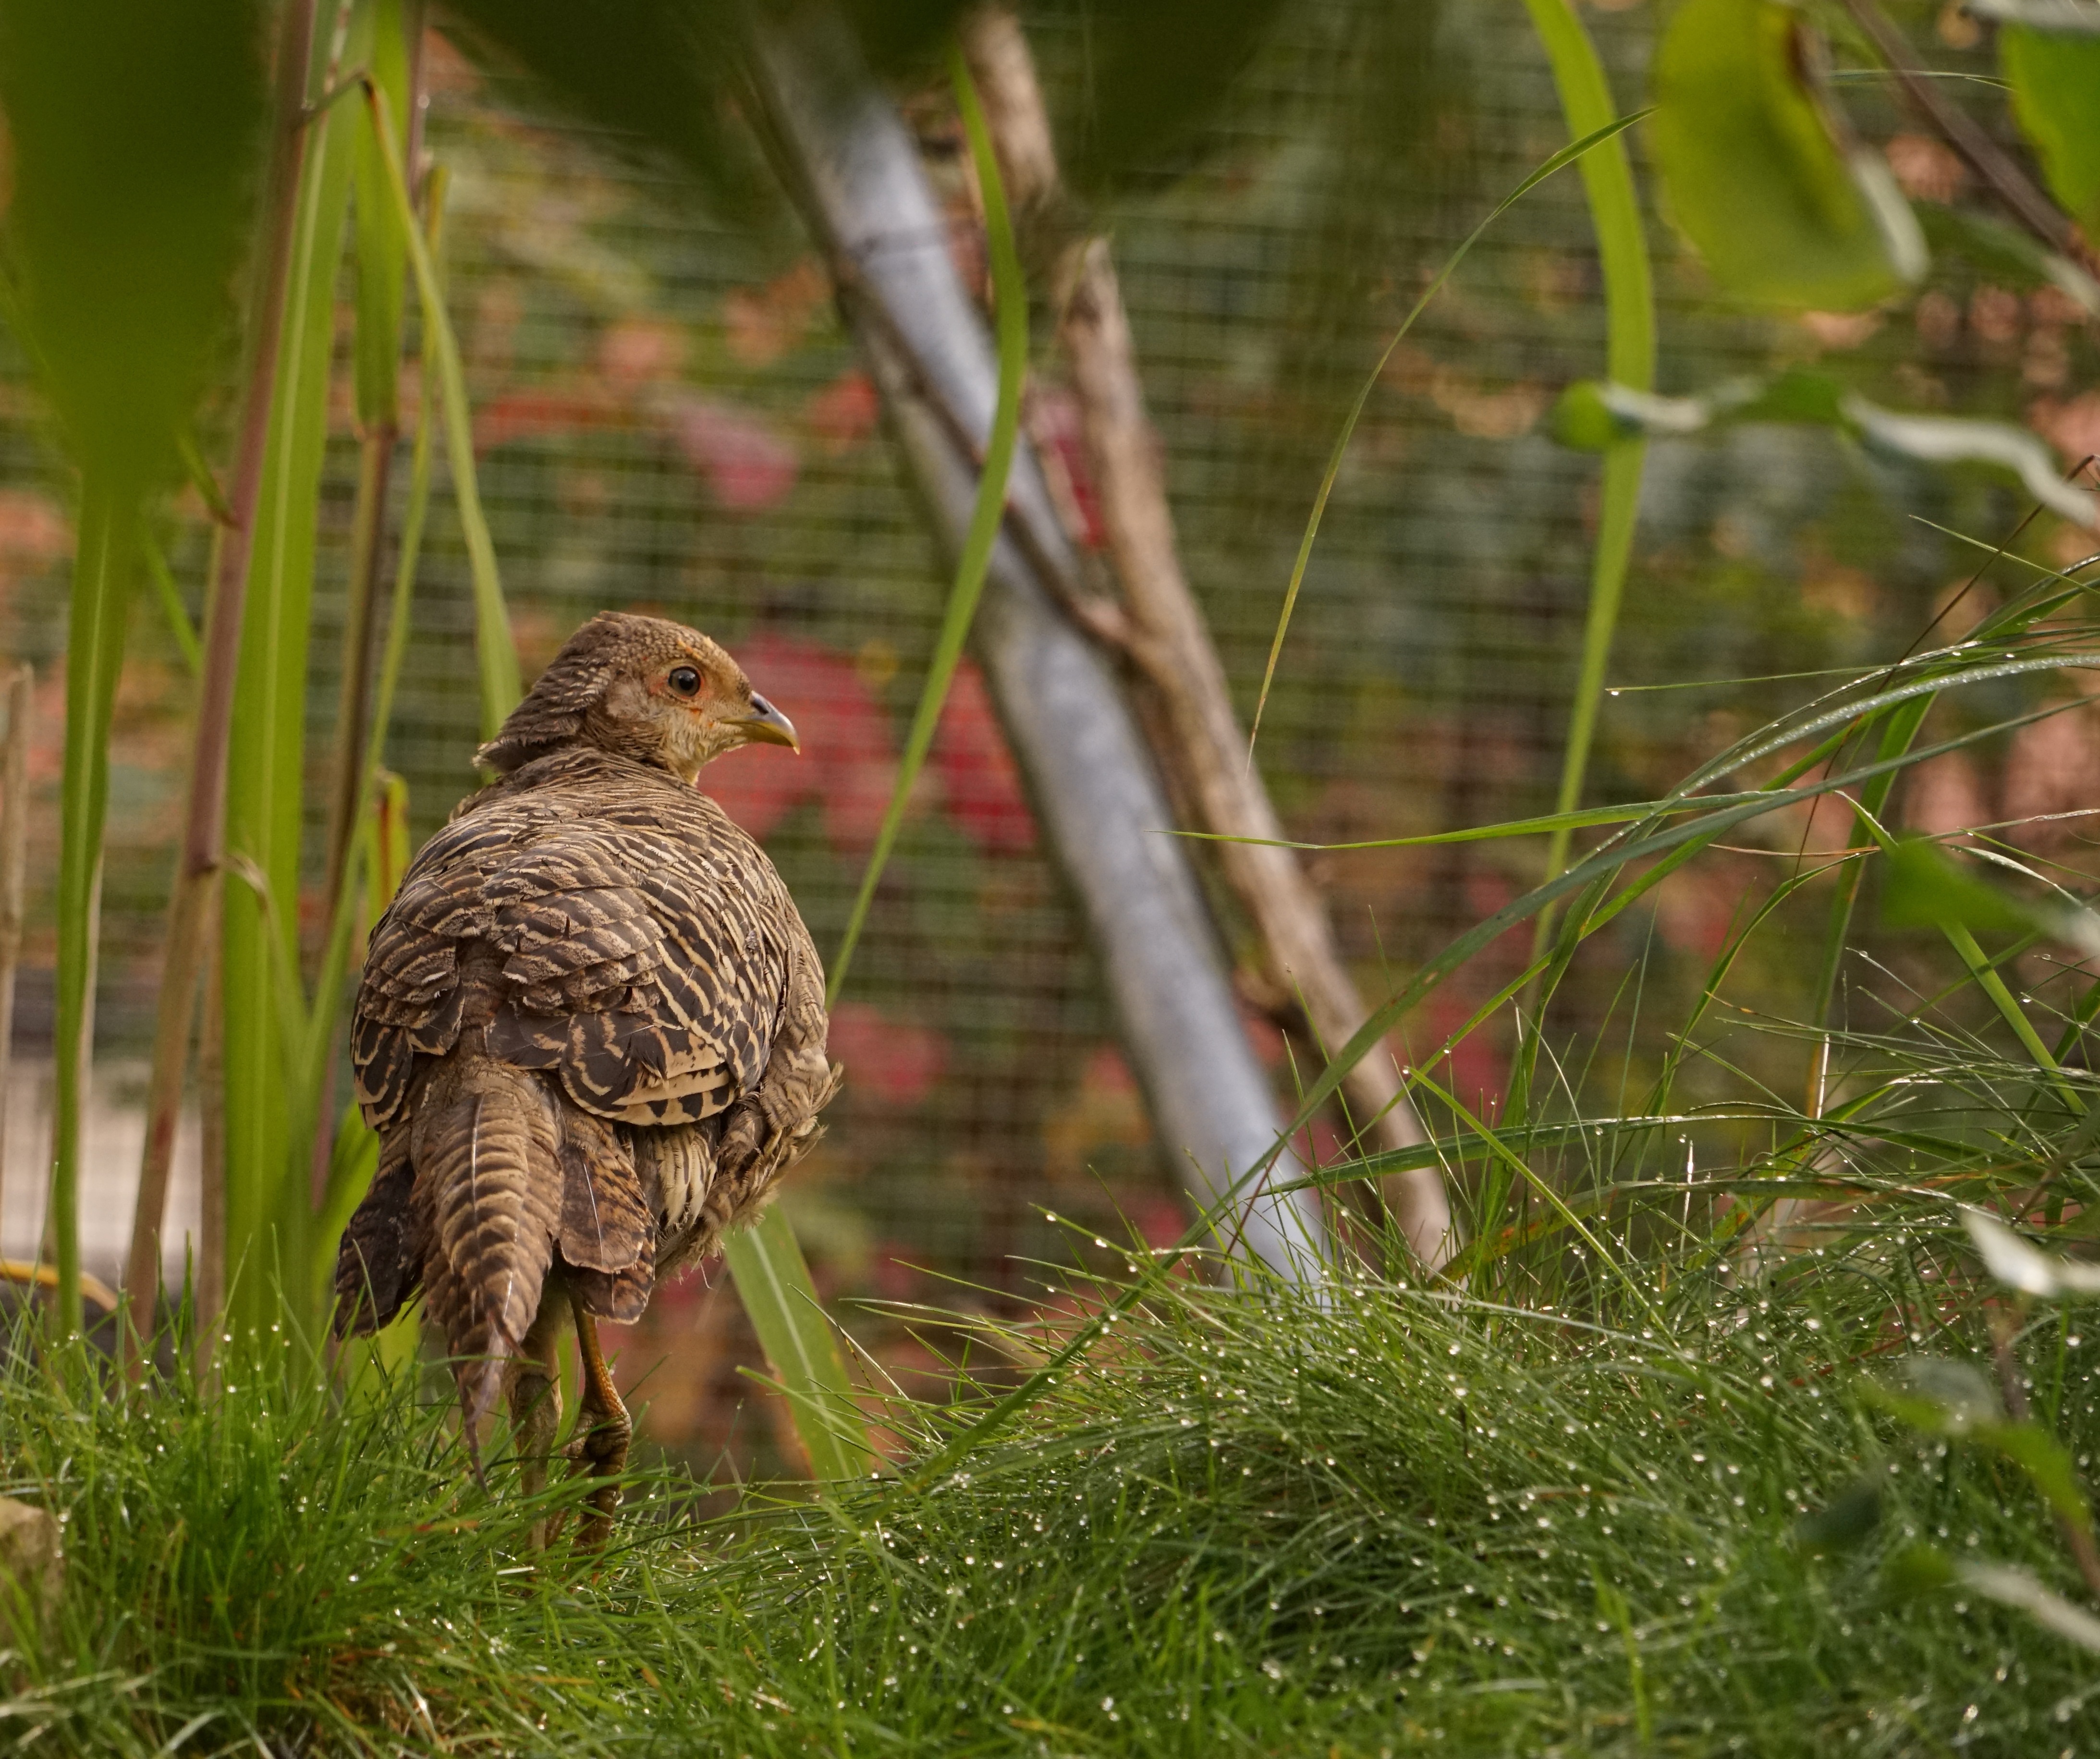
nature, grass, bird, wildlife, beak, fauna, plumage, pheasant, vertebrate, species